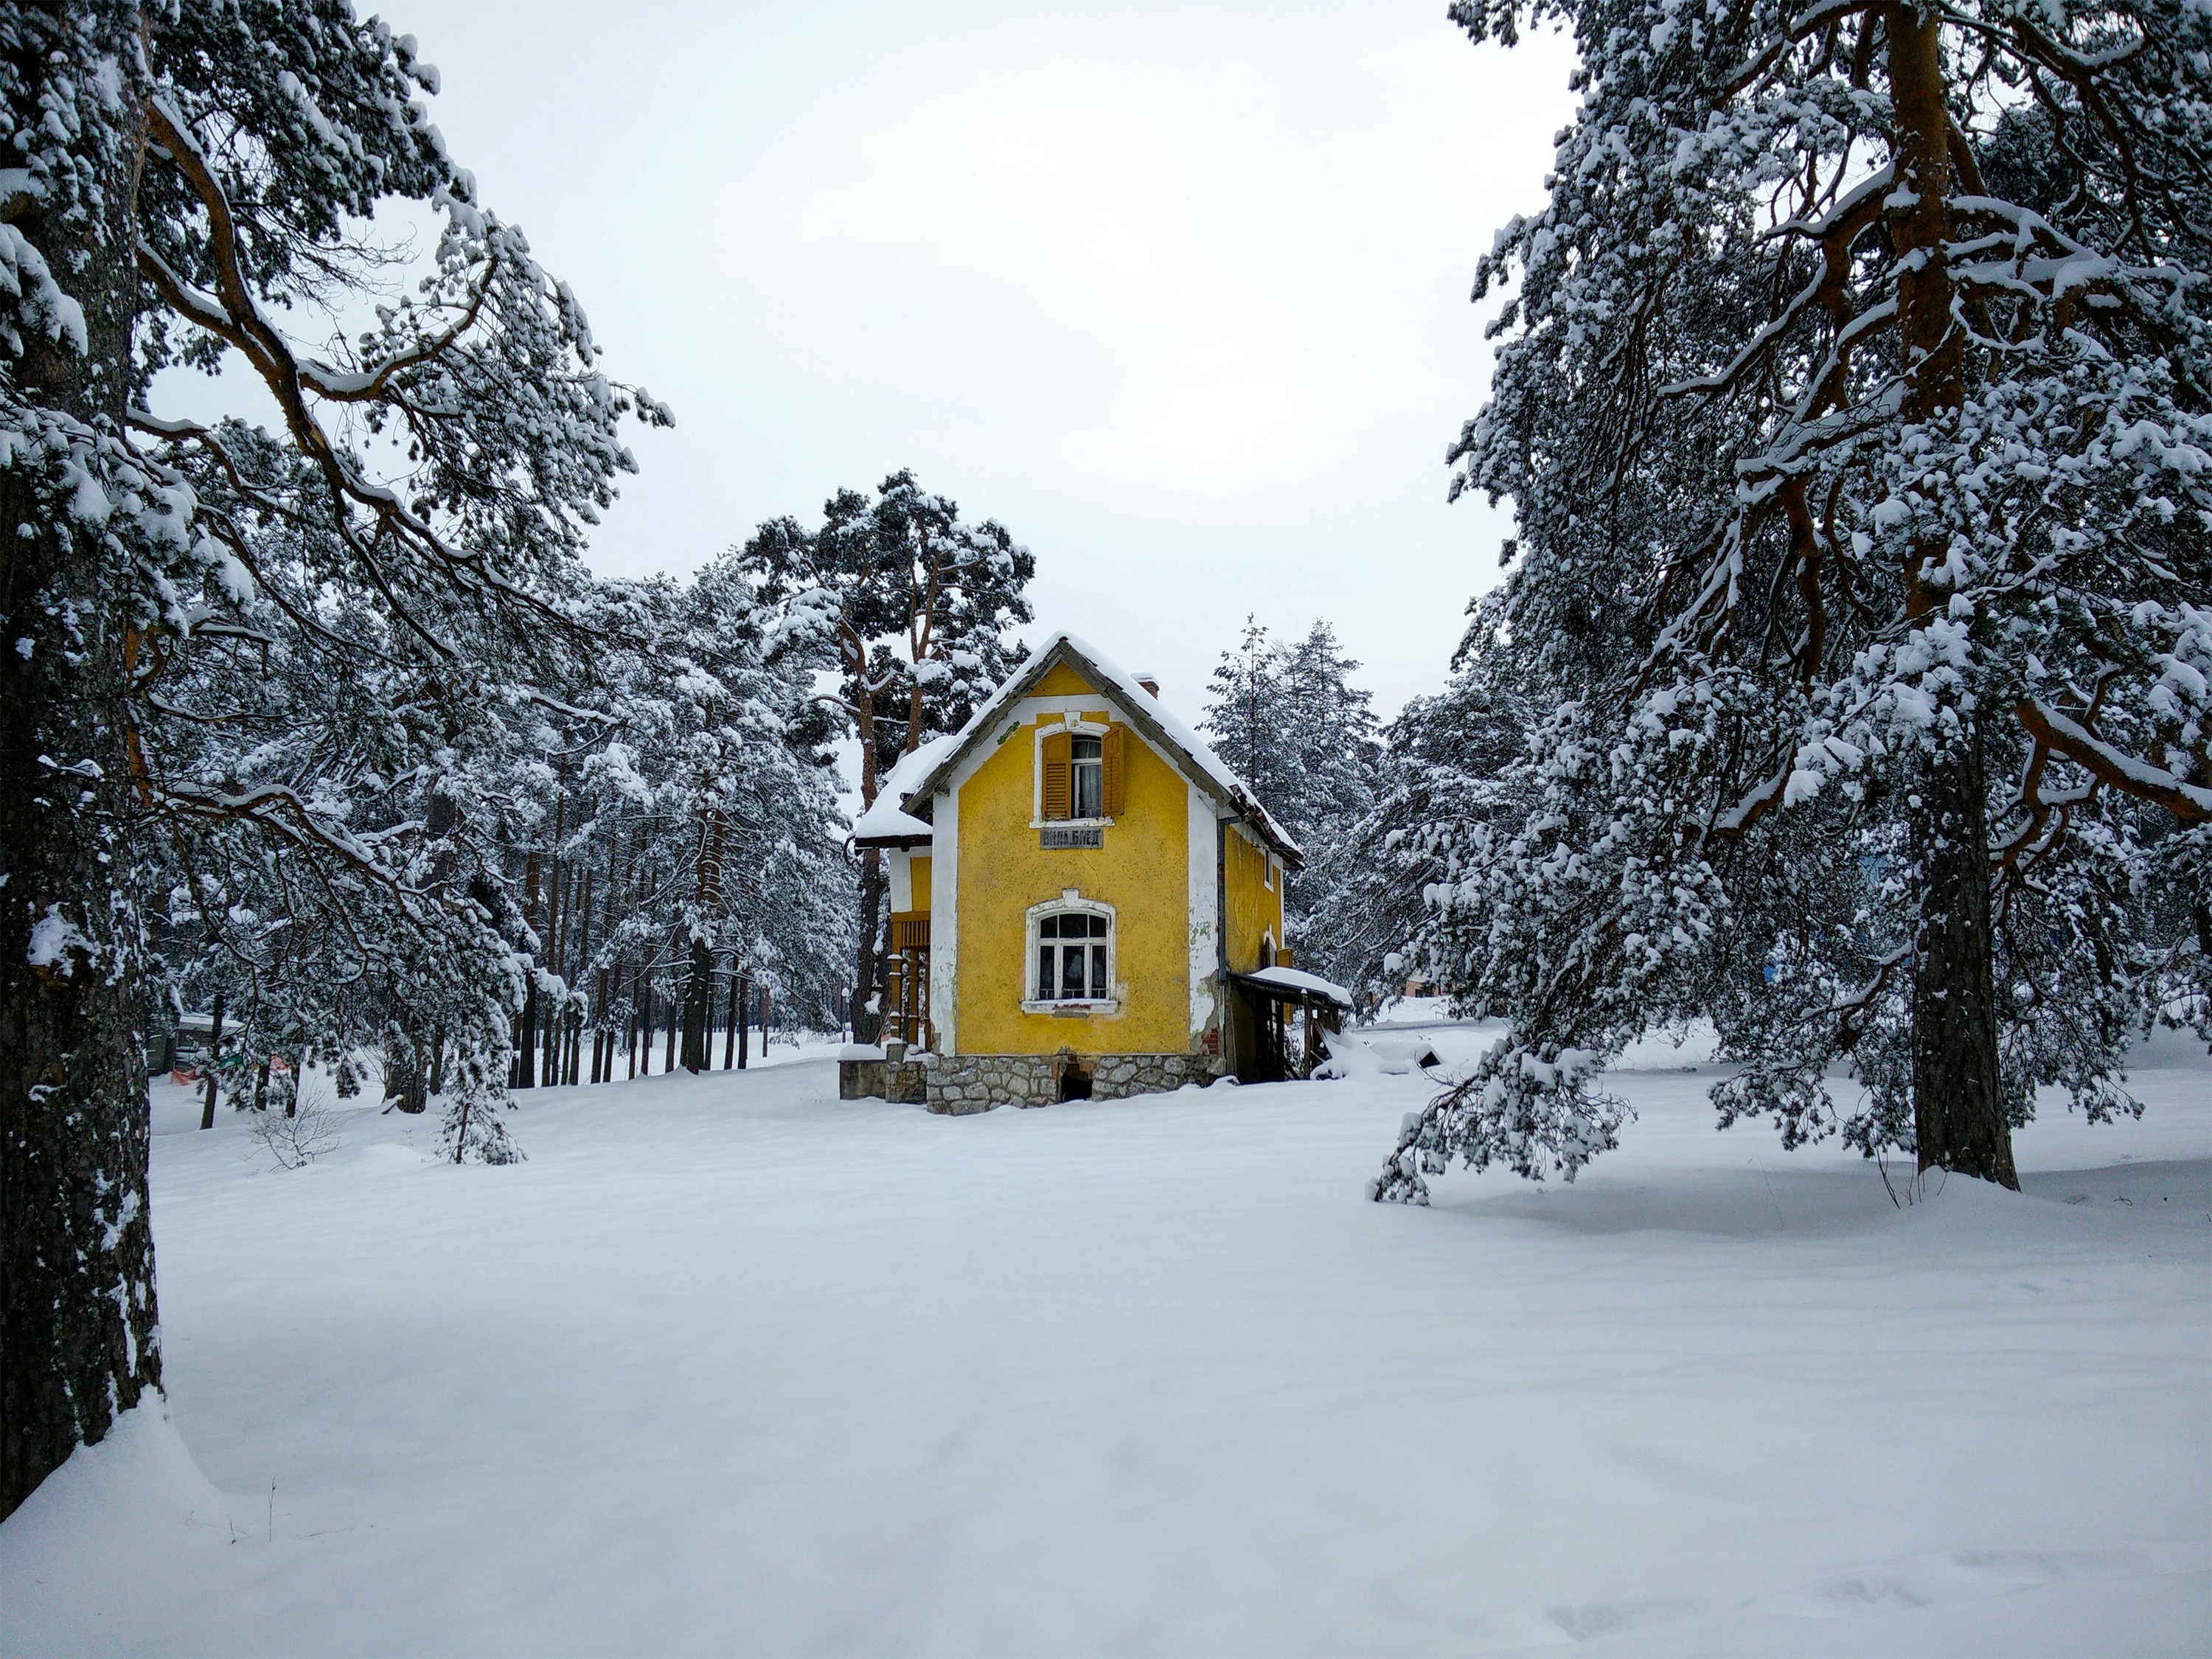
tree, mountain, snow, winter, house, weather, season, trees, serbia, blizzard, freezing, yellow house, zlatibor